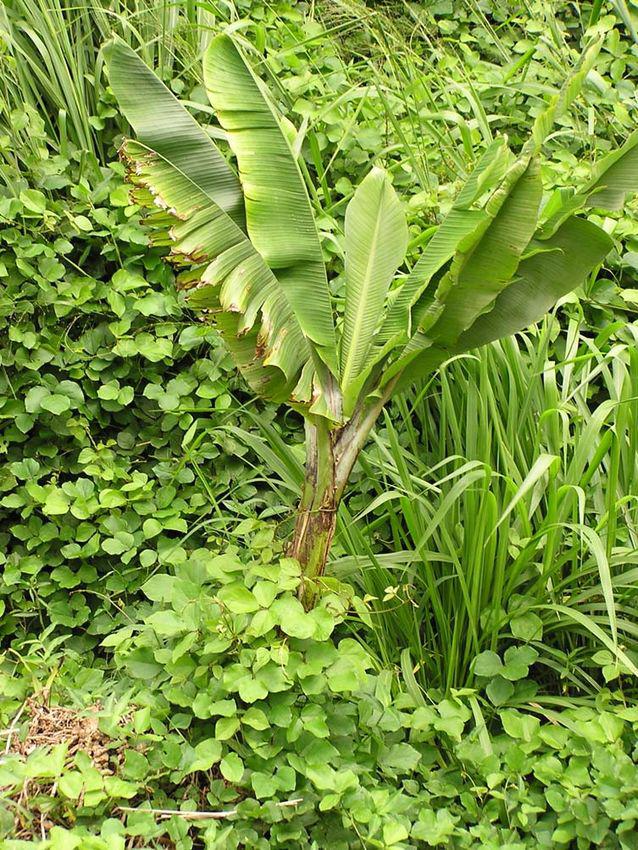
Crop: unknown
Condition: banana_banana_bunchy_top